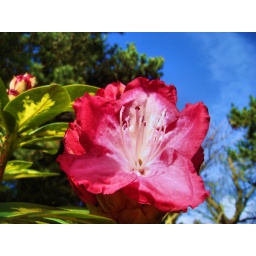
especially seeing the rhododendron brush against the deep blue sky